Essen Hauptbahnhof

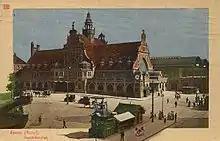
Postcard of Fritz Klingholz's station, which opened in 1902, in 1910

The wooden station building was replaced by a stately entrance building based on plans by the architect Fritz Klingholz and plans of parts by other architects. It was erected under the direction of the Prussian construction director Alexander Rüdell. Further work was carried out by the "Königlichen Eisenbahndirektion zu Essen" (Royal Railway Directorate at Essen) and especially the iron structures under the direction of "Ministerialdirektor" Schroeder. Between 1897 and 1905, the station was renamed from "Essen BM" to its present name of "Essen Hauptbahnhof" as the Bergisch-Märkische Railway Company had been dissolved and nationalised in 1886.